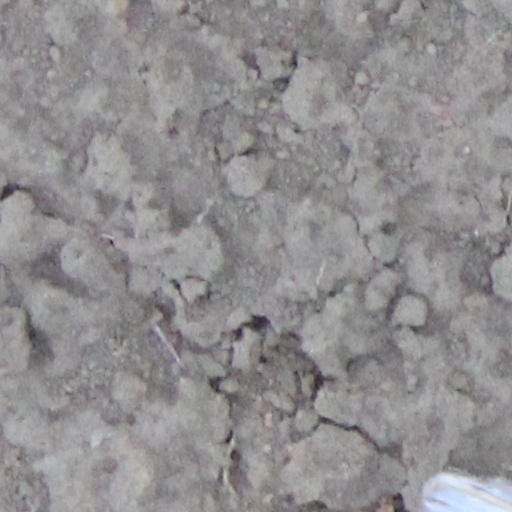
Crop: wheat